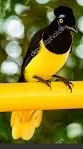
Species: PLUSH CRESTED JAY
Scientific name: CYANOCORAX CHRYSOPS
ImageNet parent category: jay